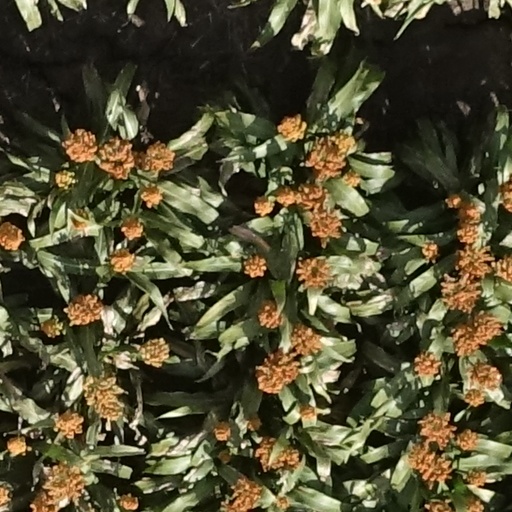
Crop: sorghum